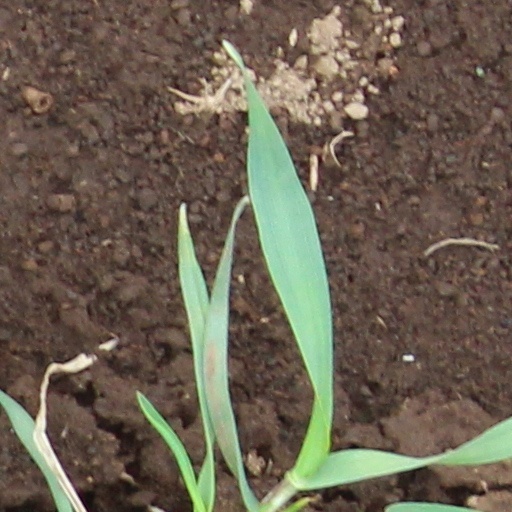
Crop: wheat